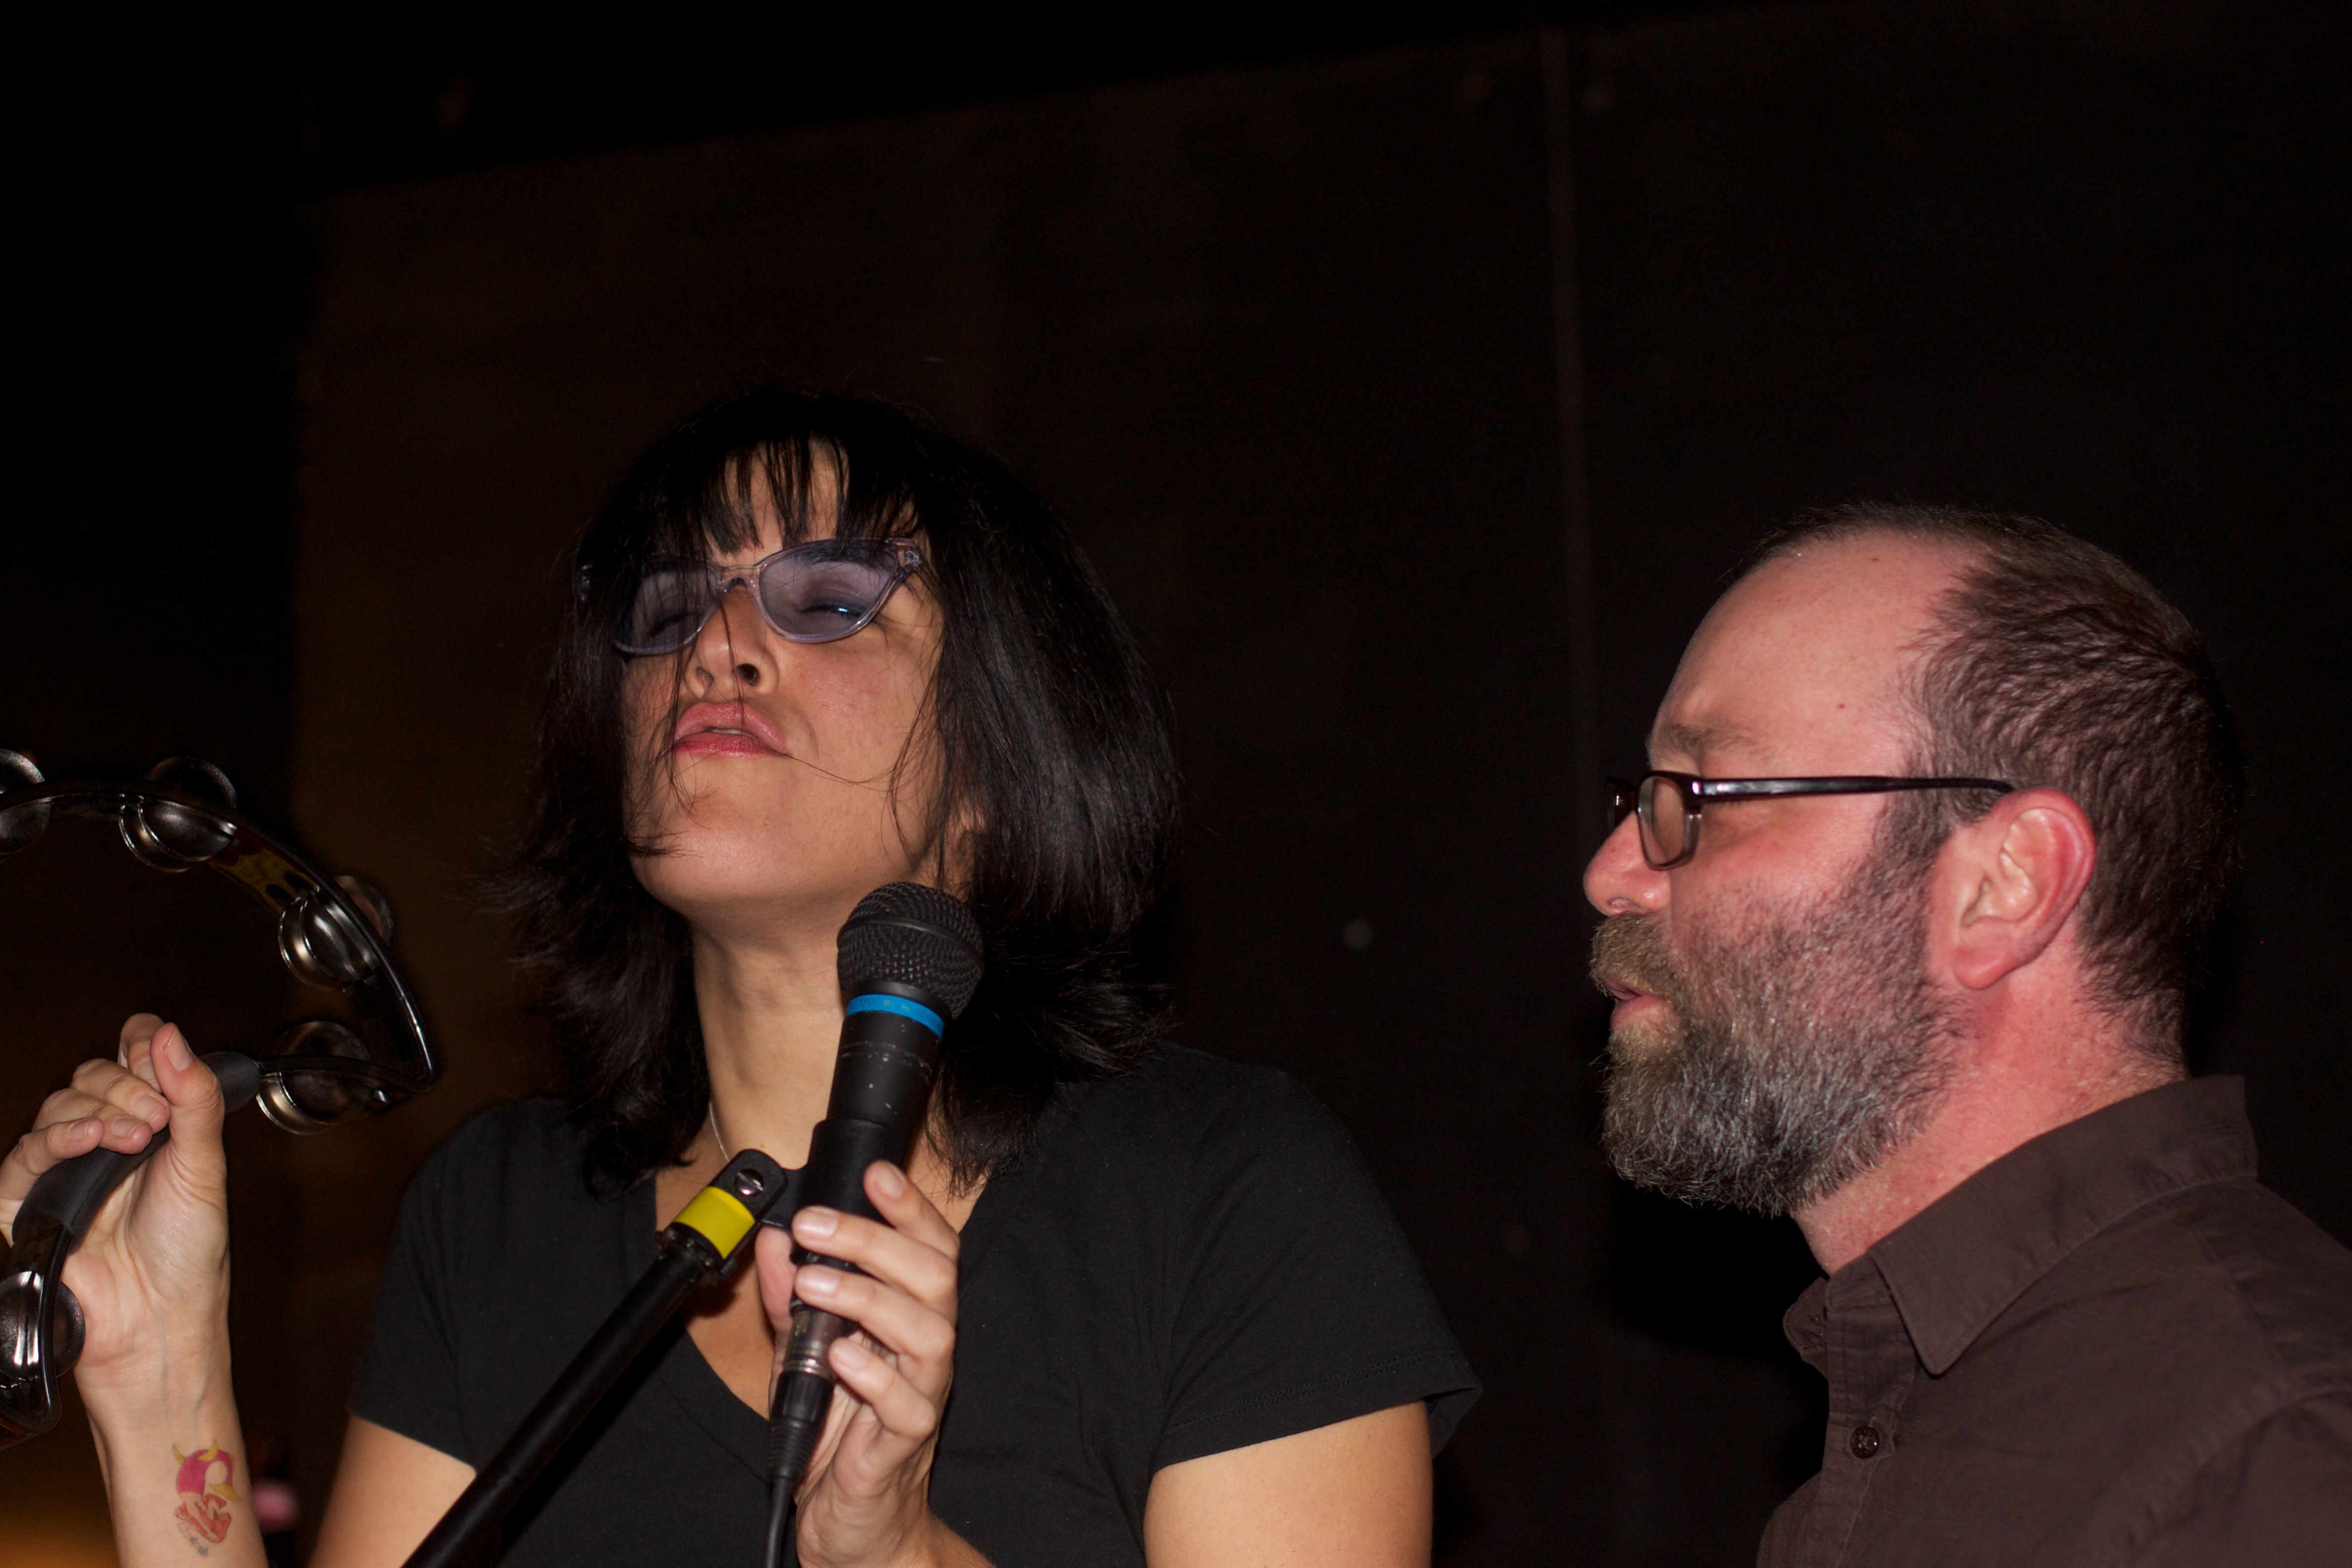
music, concert, musician, performance, singing, jamcamp, entertainment, social group